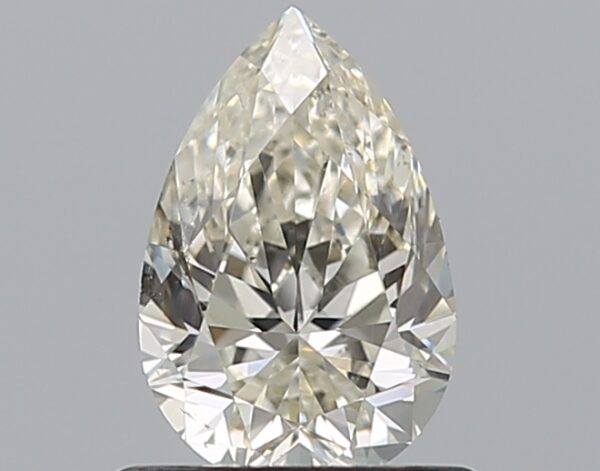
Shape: pear
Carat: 0.7
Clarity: SI1
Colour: K
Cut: EX
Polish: EX
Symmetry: VG
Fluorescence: M
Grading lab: GIA
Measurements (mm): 7.52 x 4.95 x 3.14